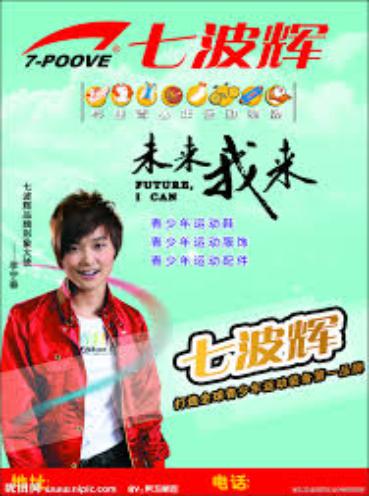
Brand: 7-PE
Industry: Clothes